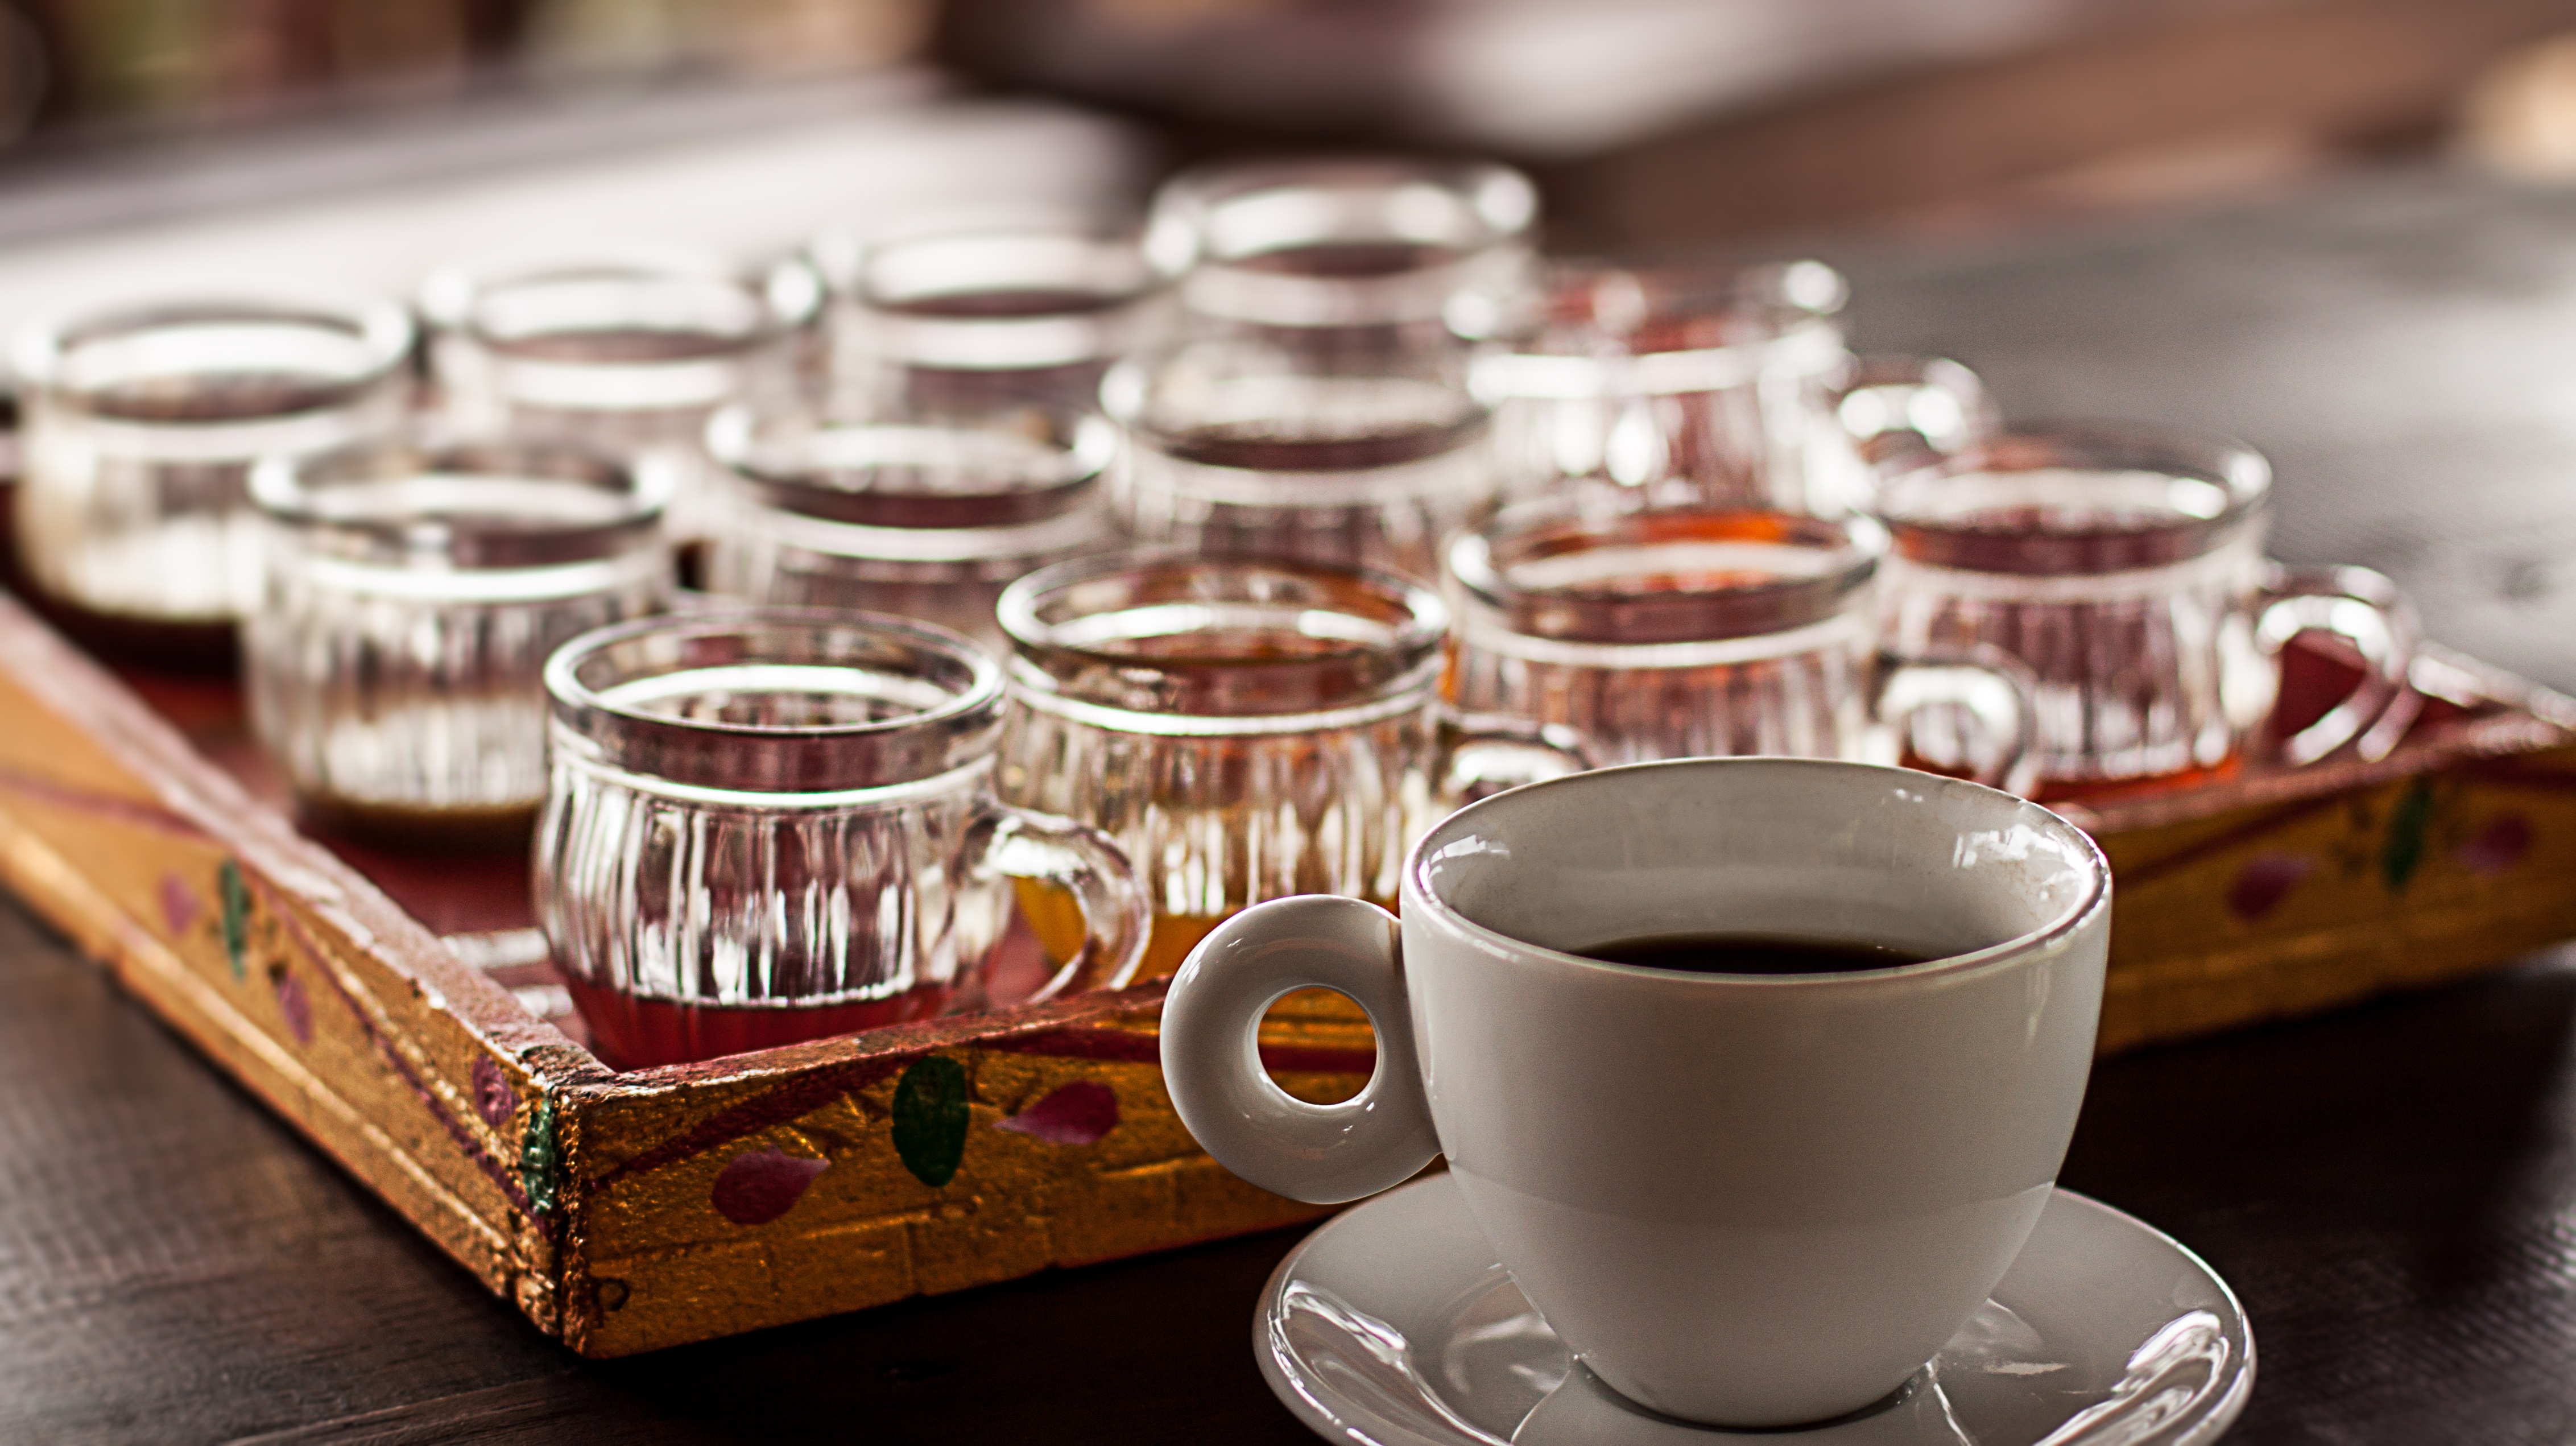
coffee, cup, meal, holiday, drink, coffee cup, caffeine, indonesia, bali, sample, cat coffee, drinkware, coffee sample, luwak